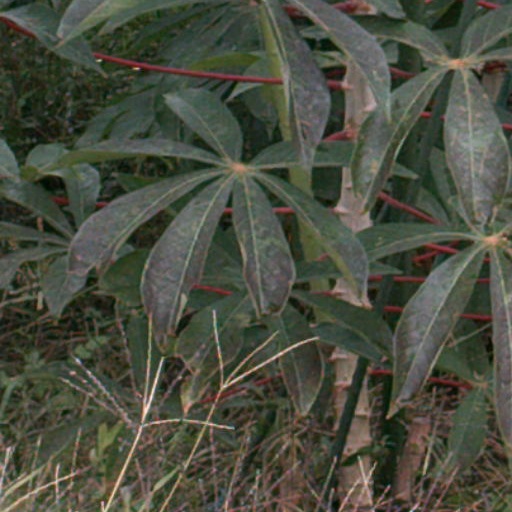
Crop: cassava